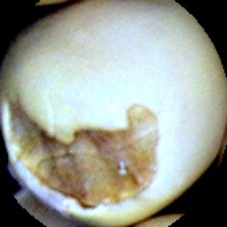
Label: Broken